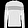
Label: Pullover